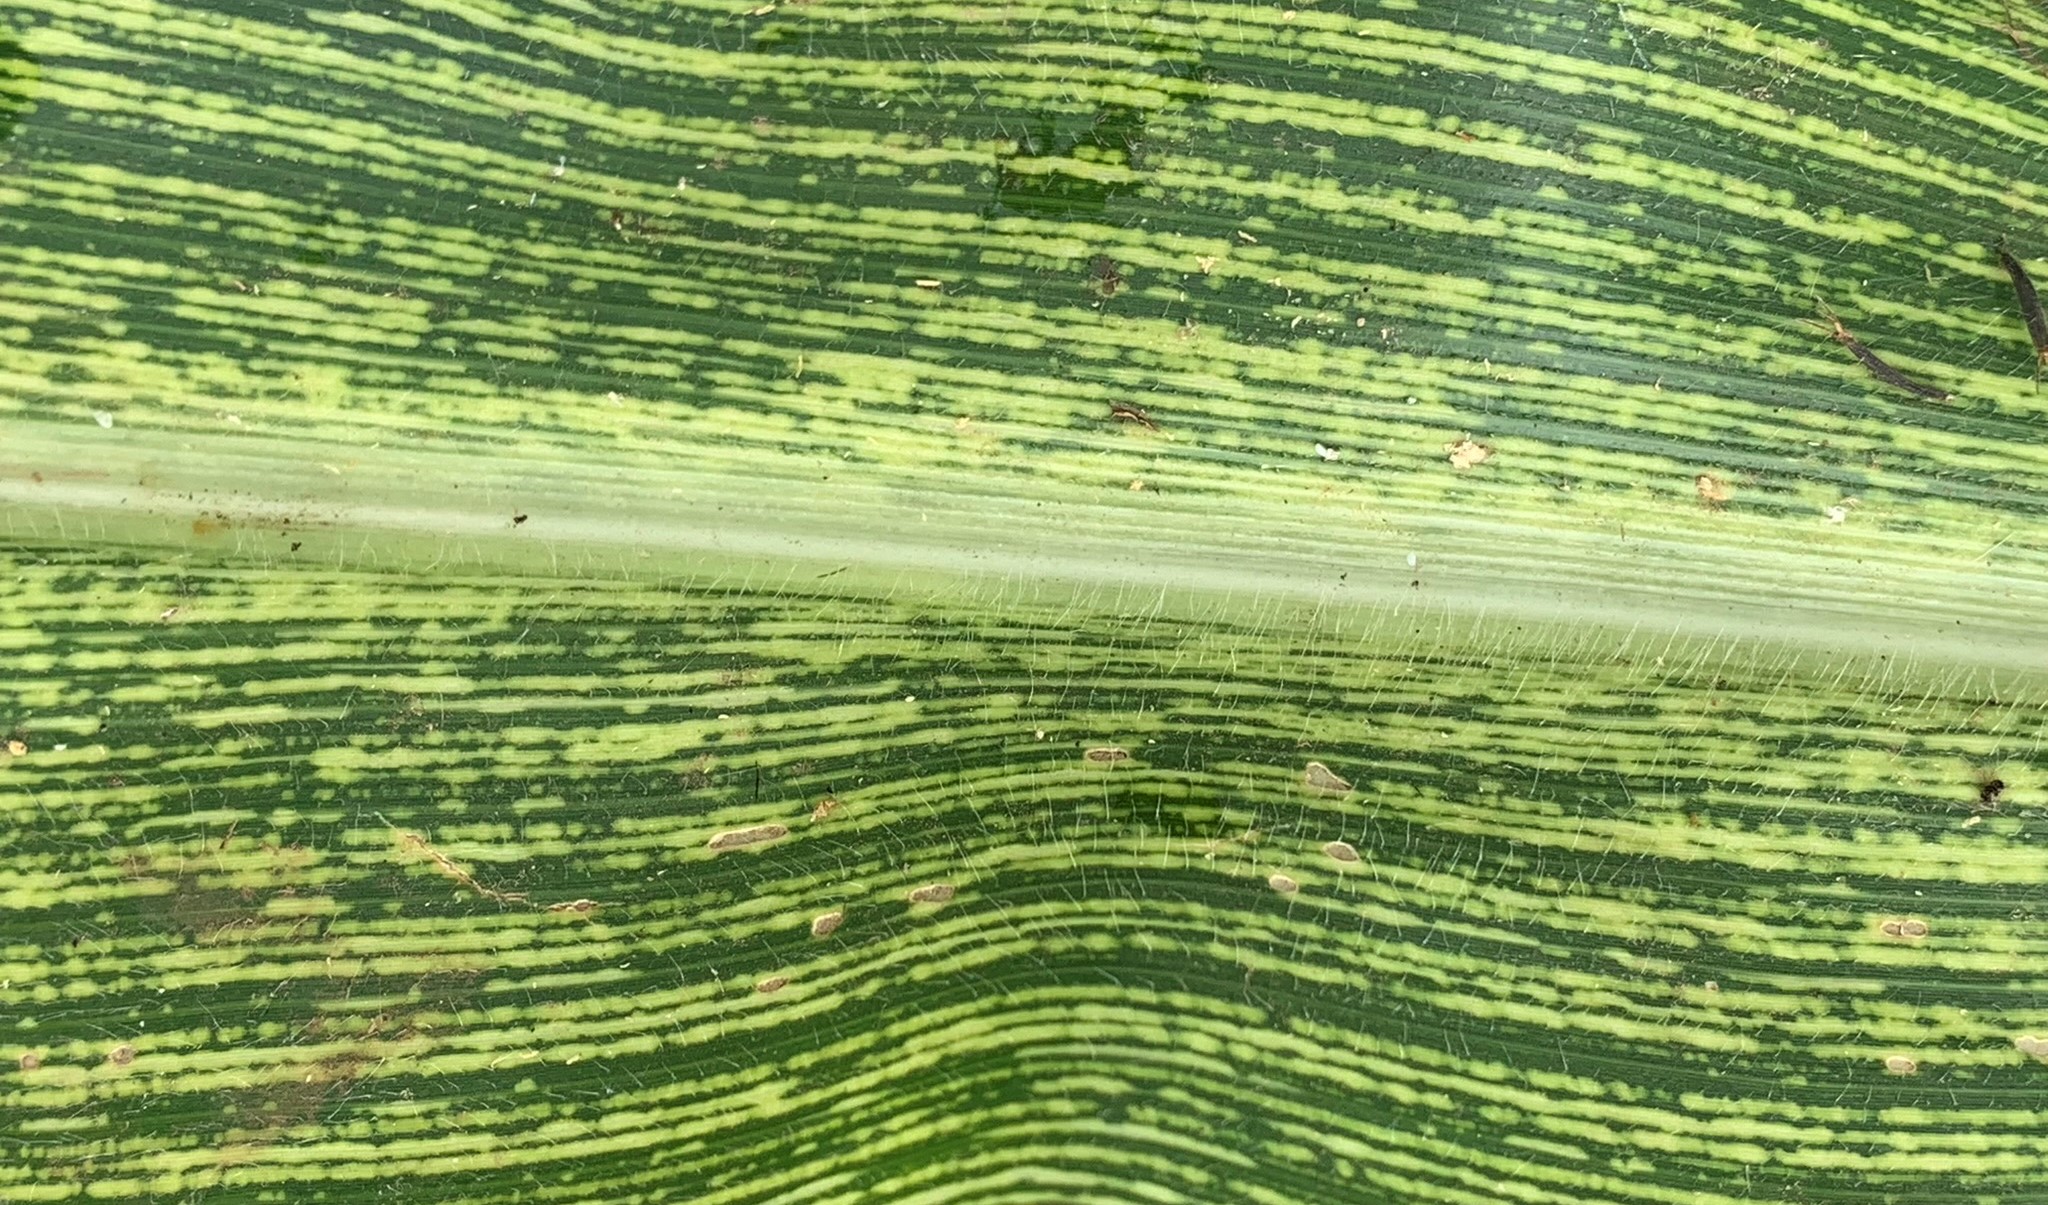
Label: MSV